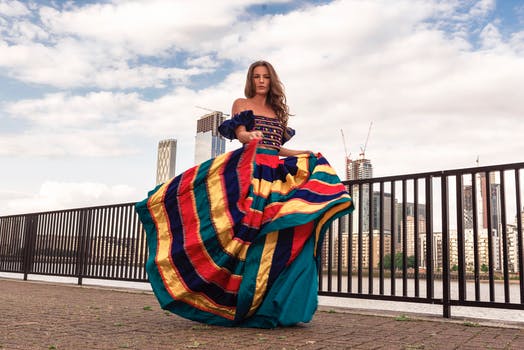
Label: No Watermark